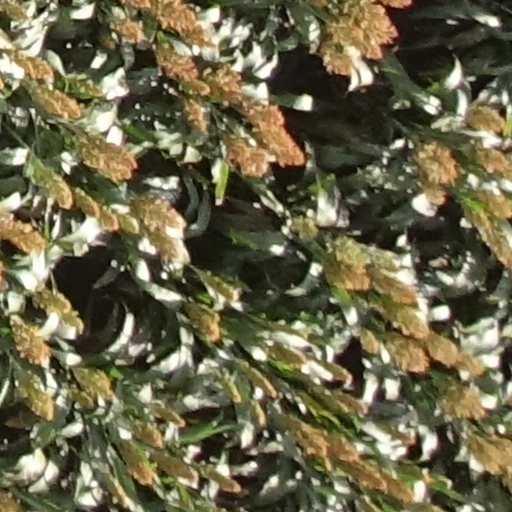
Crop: sorghum